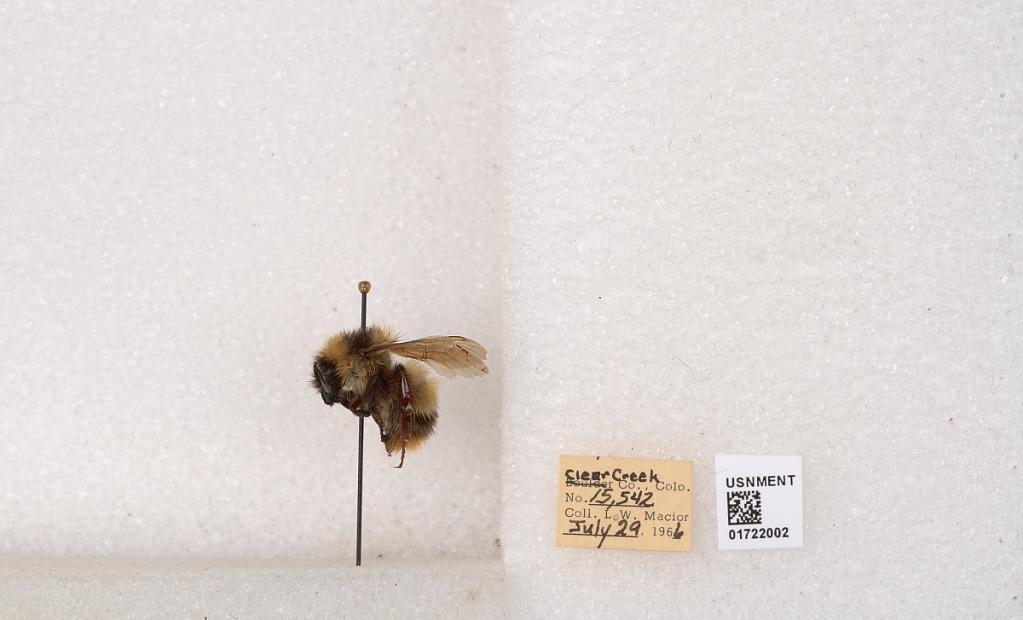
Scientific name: Bombus kirbyellus
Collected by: L. Macior
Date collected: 1966-7-29
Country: United States
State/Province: Colorado
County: Clear Creek
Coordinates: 39.6891, -105.644